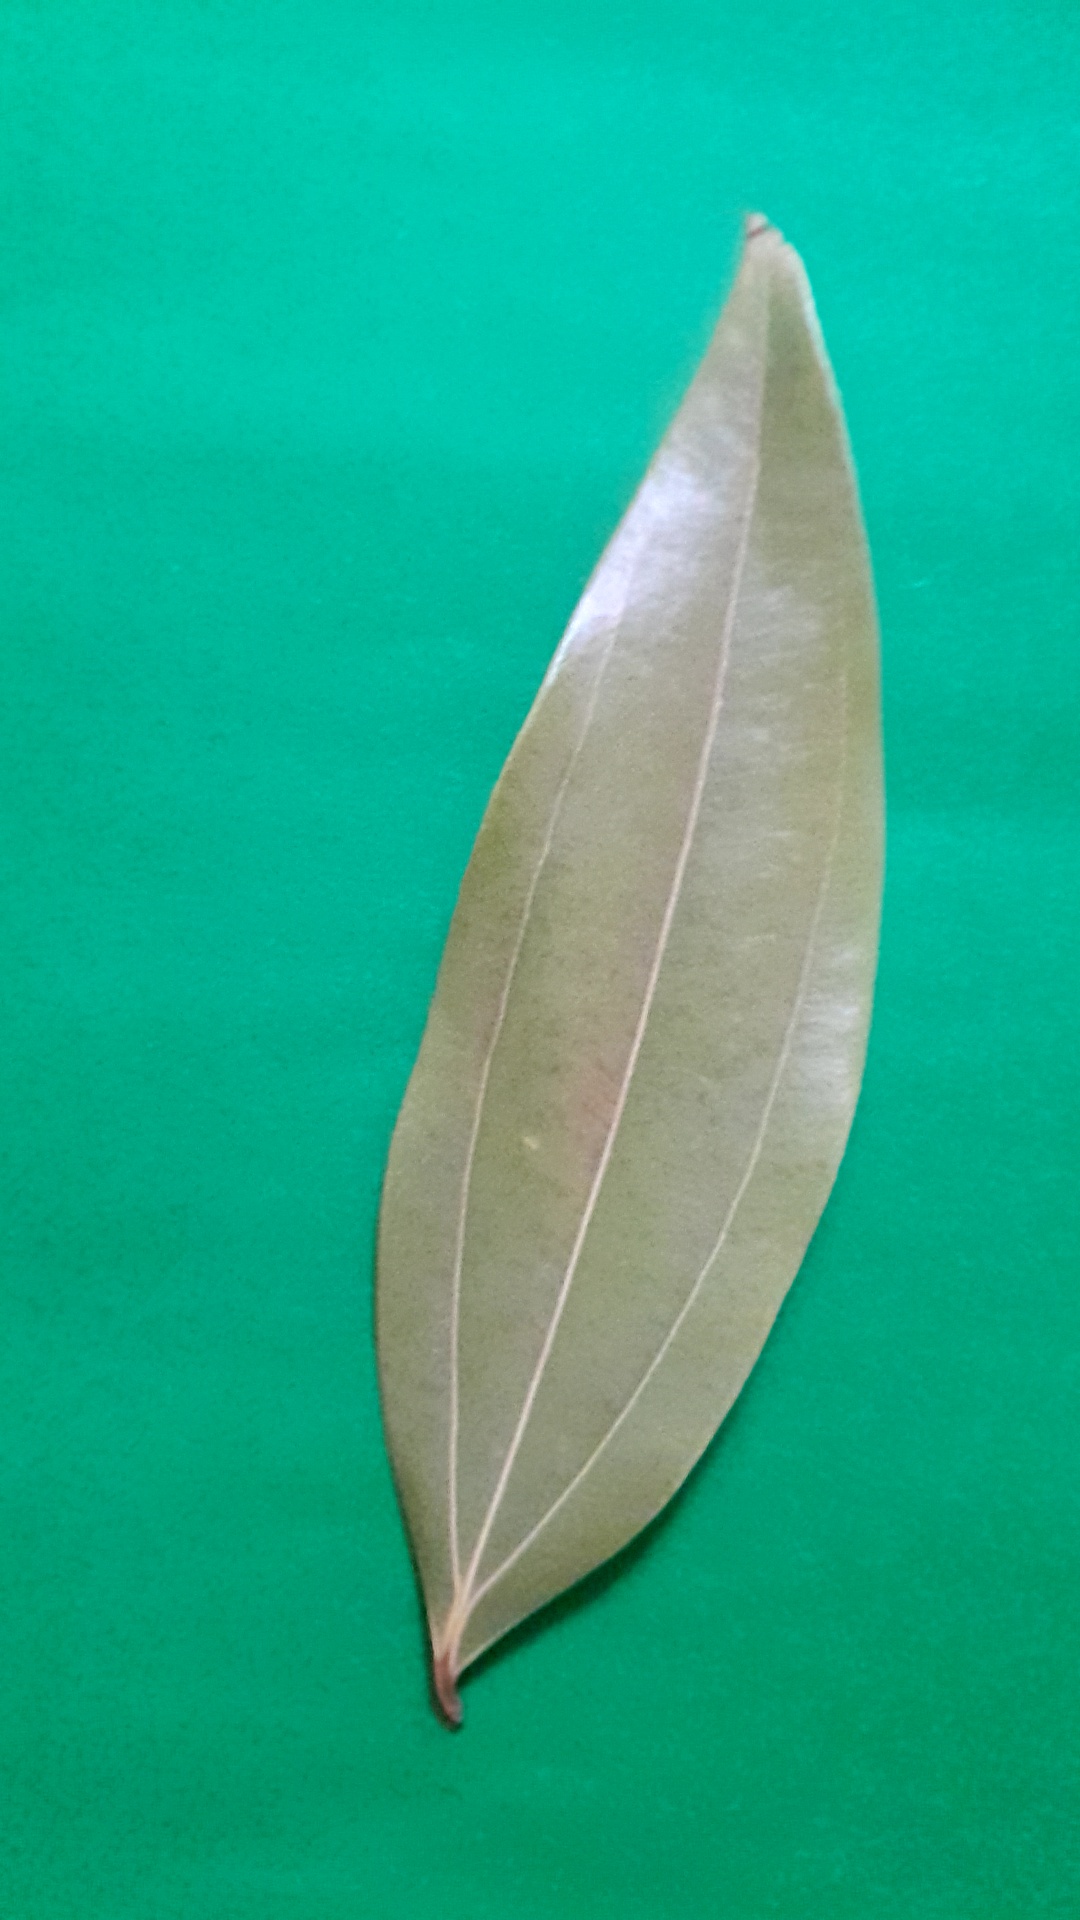
Label: Dry Leaf